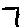
Label: 7